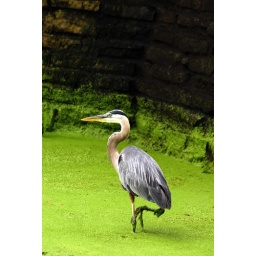
I don't know how he could even spot a fish in that green water!